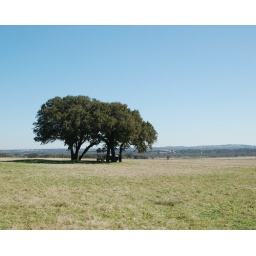
Oak trees in the field